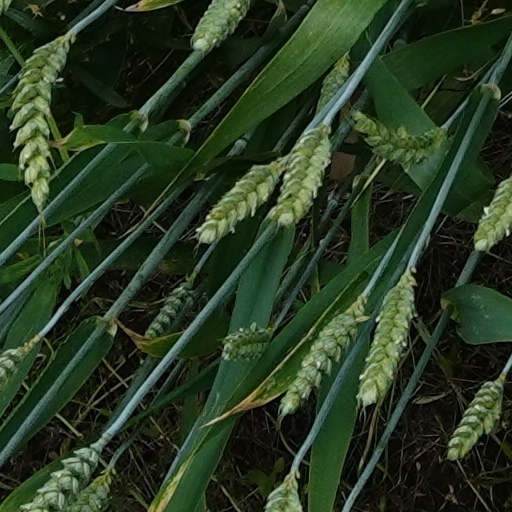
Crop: wheat